Second Sino-Japanese War

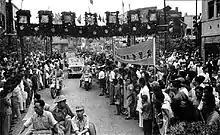
WWII victory parade at Chongqing on 3 September 1945

When Hong Kong was overrun in December 1941, the British Army Aid Group (B.A.A.G.) was set up and headquartered in Guilin, Guangxi. Its aim was to assist prisoners of war and internees to escape from Japanese camps. This led to the formation of the Hong Kong Volunteer Company which later fought in Burma. B.A.A.G. also sent agents to gather intelligence – military, political and economic in Southern China, as well as giving medical and humanitarian assistance to Chinese civilians and military personnel.